Betty Morgan (politician)

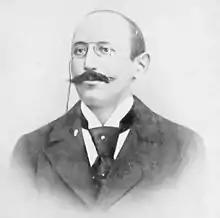
Alfred Dreyfus

She wrote "Histoire du Journal des Sçavans depuis 1665 jusqu'en 1701", published in 1928. She used her French language skills as a translator of books such as "Souvenirs Et Correspondance", a collection of letters during the Dreyfus affair by Alfred Dreyfus, published in 1937. The letters were contributed by Dreyfus' son Pierre after Alfred's death. In 1952, Morgan had "English People Speak like This: Idiomatic English" published.